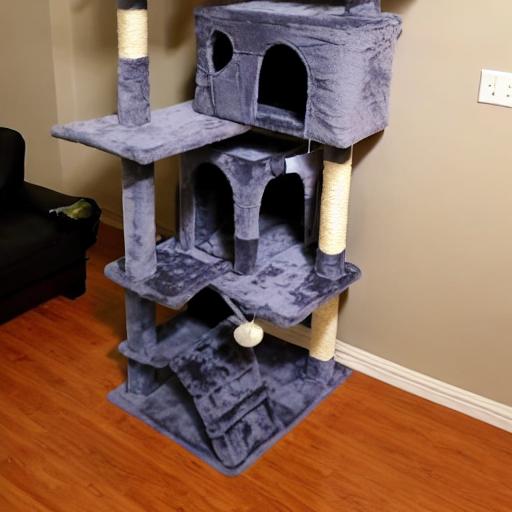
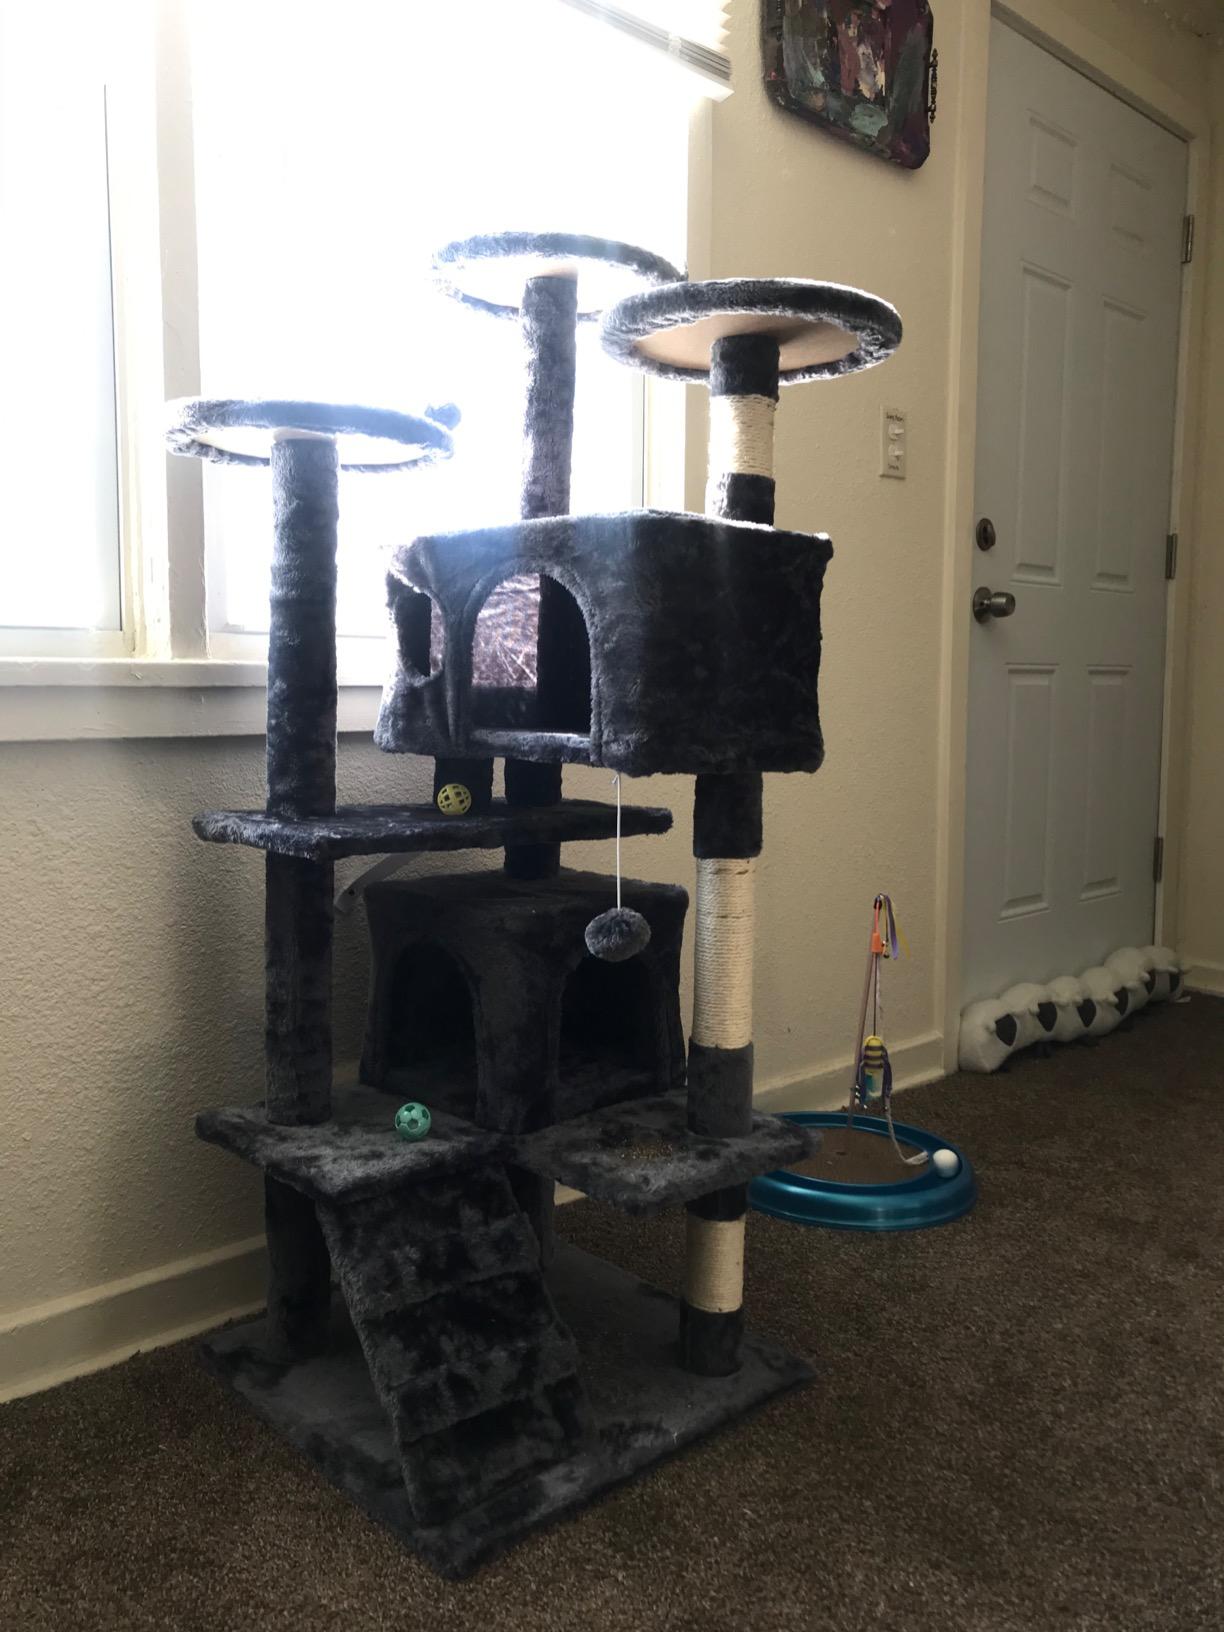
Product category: items_cat tree
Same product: no